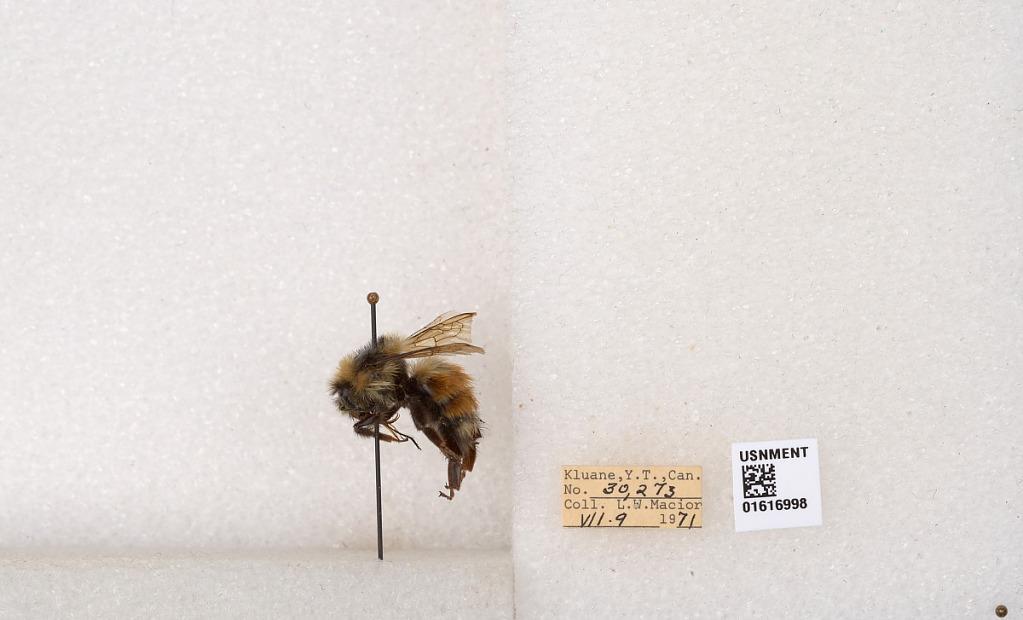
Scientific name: Bombus (Pyrobombus) sylvicola Kirby
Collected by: L. Macior
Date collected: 1971-7-9
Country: Canada
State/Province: Yukon Territory
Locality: Kluane National Park and Reserve
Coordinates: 60.7493, -139.504